Vasool Raja MBBS

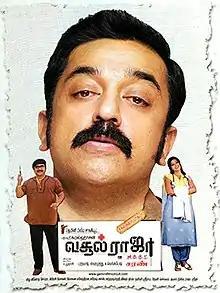
Poster

Vasool Raja MBBS is a 2004 Indian Tamil-language comedy drama film directed by Saran. It is a remake of the 2003 Hindi film "Munna Bhai M.B.B.S.". The film stars Kamal Haasan in the title role, while Prabhu, Sneha, Prakash Raj, Nagesh, Rohini Hattangadi, Jayasurya, Malavika, Crazy Mohan, Lakshmi Bhaskaran and Karunas play supporting roles. It revolves around a gangster enrolling in a medical college and defying its norms, while the dean seeks to remove him. The film was released on 14 August 2004 and became a success.